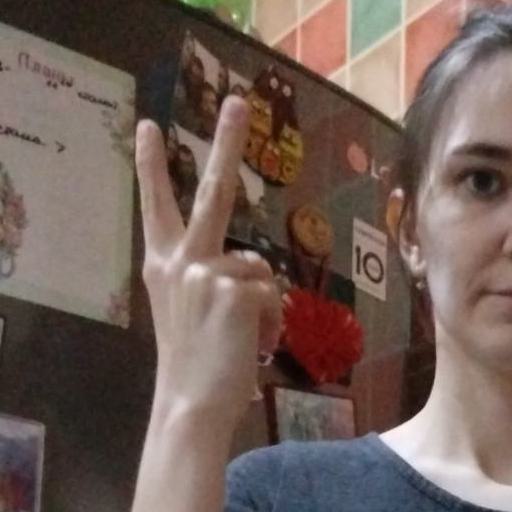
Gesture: peace_inverted